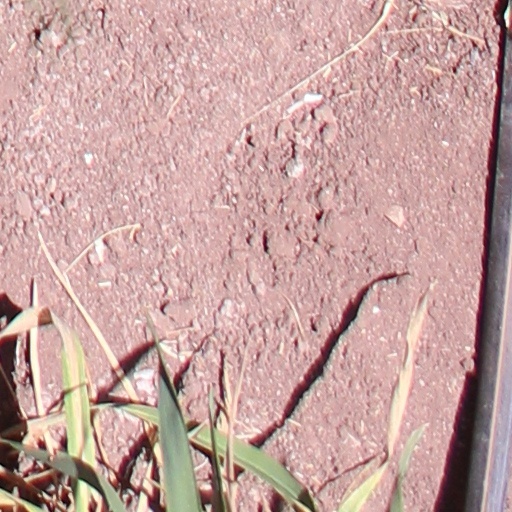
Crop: wheat